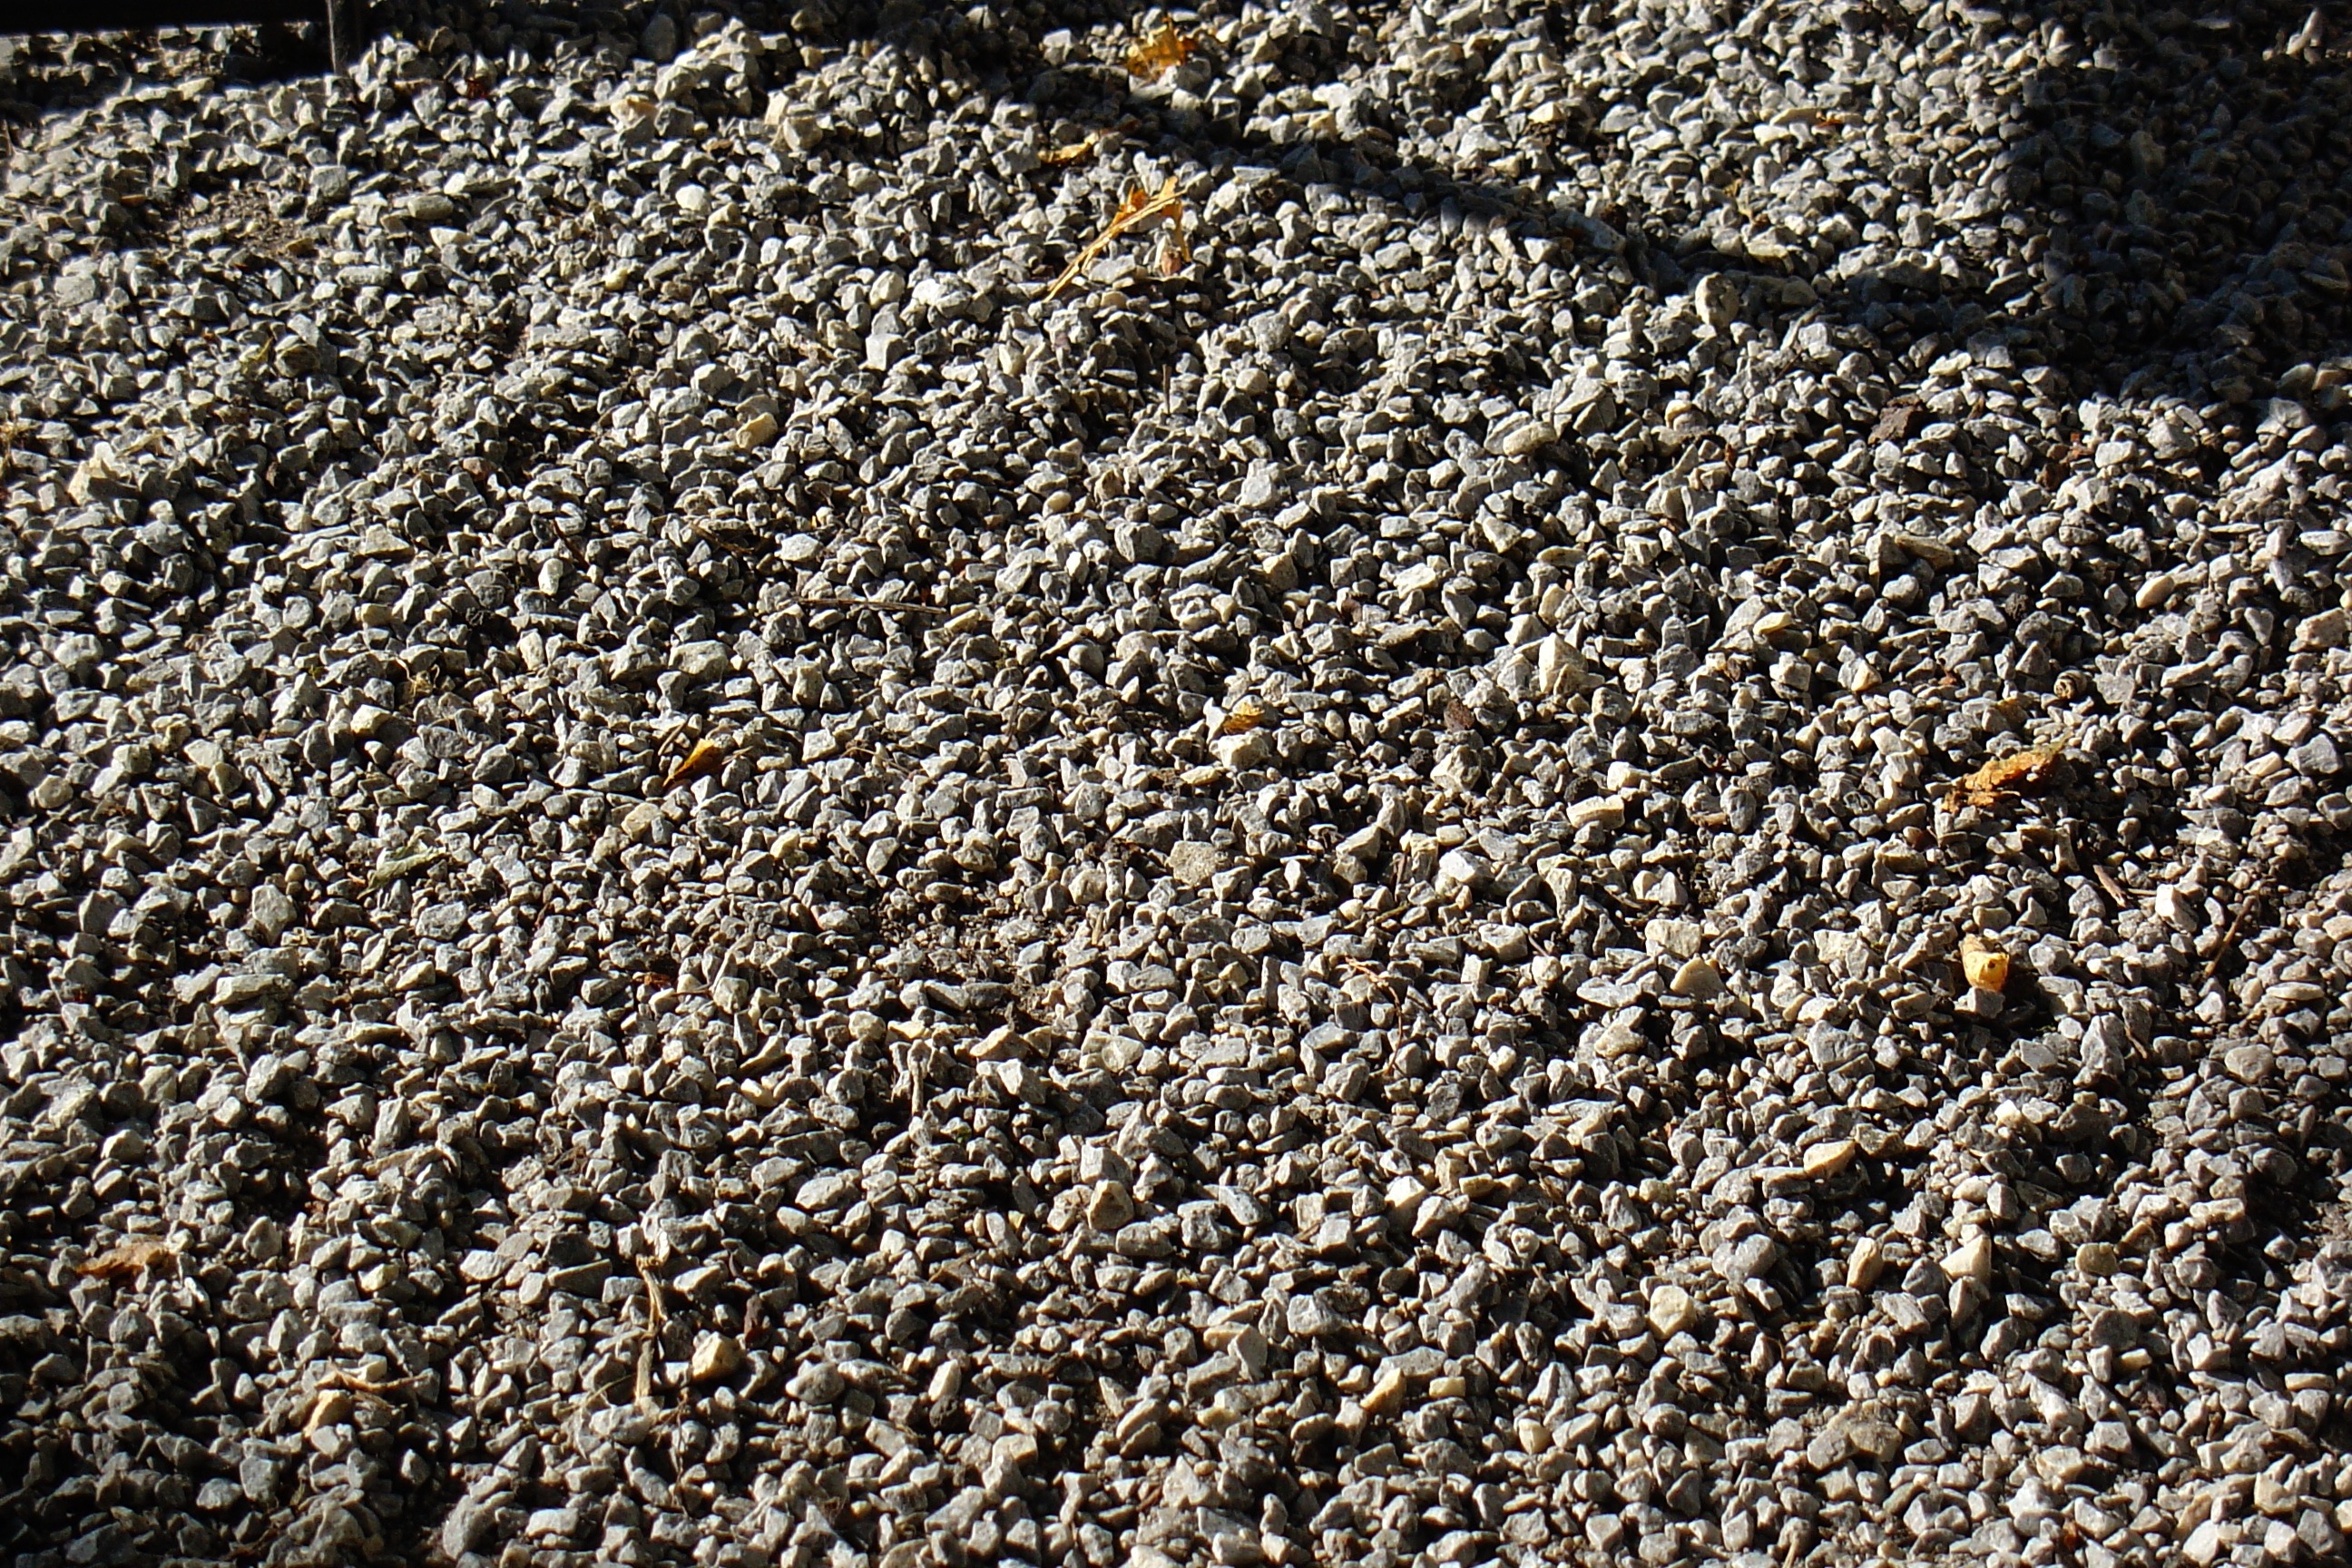
sand, rock, structure, asphalt, pattern, pebble, shadow, soil, garden, material, stones, rubble, gravel, flooring, steinchen, road surface